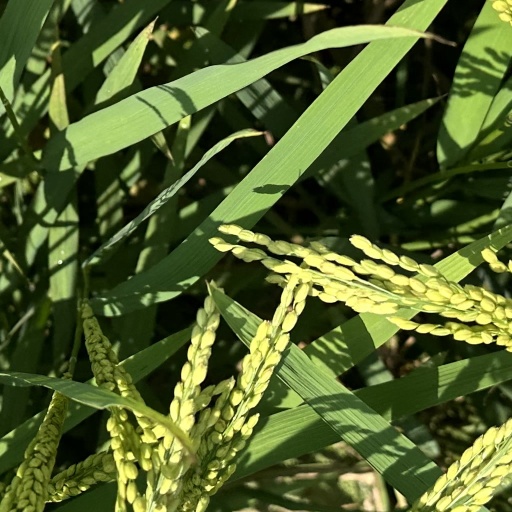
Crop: rice